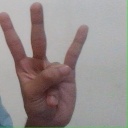
अक्षर: क्ष